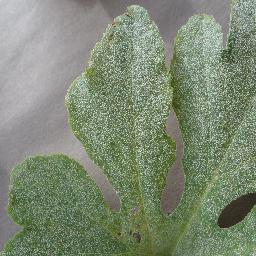
Label: Squash___Powdery_mildew